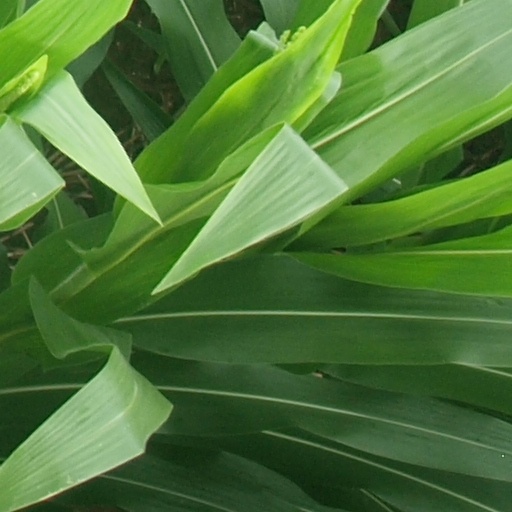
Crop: maize; corn